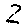
Label: 2